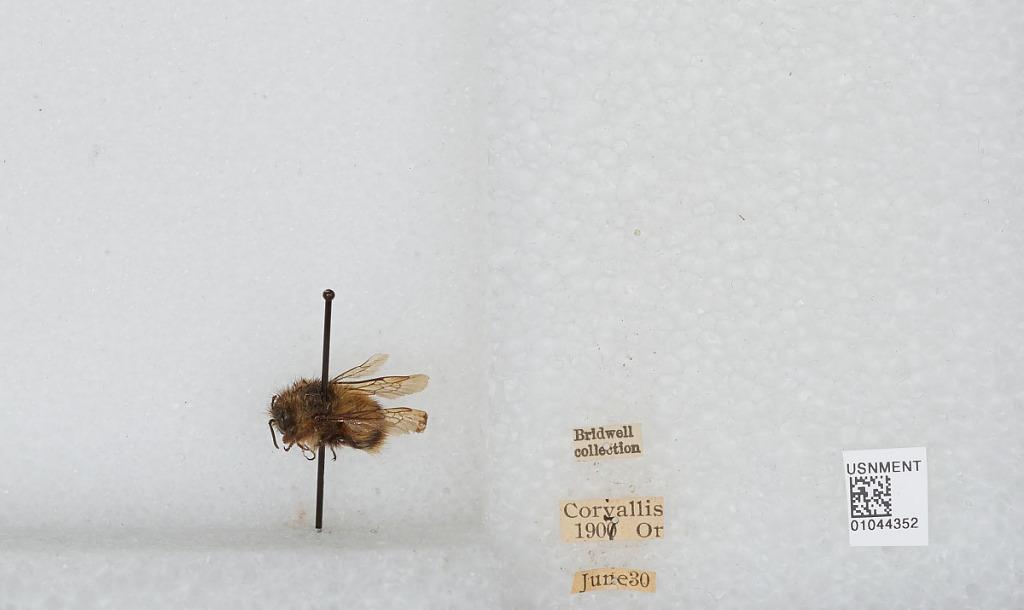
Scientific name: Bombus sp.
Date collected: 1907-6-30
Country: United States
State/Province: Oregon
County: Benton
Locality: Corvallis
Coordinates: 44.57, -123.28